Higher education in Saudi Arabia

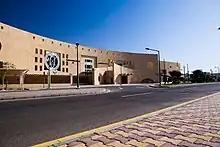
The women's campus for Yanbu University College

There are more than 29 governmental universities, that consist of colleges and faculties that issue certificates and degrees in the BA, MA, and PhD levels in many majors. There are private colleges and community colleges that are a part of the governmental universities. There are also a number of academies around the kingdom, making four governmental technical colleges, 87 intermediate technical colleges, and more than 38 public and private universities and colleges.